Institute of Linguistics of the Russian Academy of Sciences

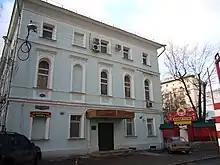
The building of the Institute of Linguistics on Bolshoi Kislovsky lane, Moscow

The Institute of Linguistics of the Russian Academy of Sciences is a structural unit in the Language and Literature Section of the History and Philology Department of the Russian Academy of Sciences. This institute is one of the major centers in the field of linguistic research in Russia, and is also a center for the Moscow School of Comparative Linguistics.